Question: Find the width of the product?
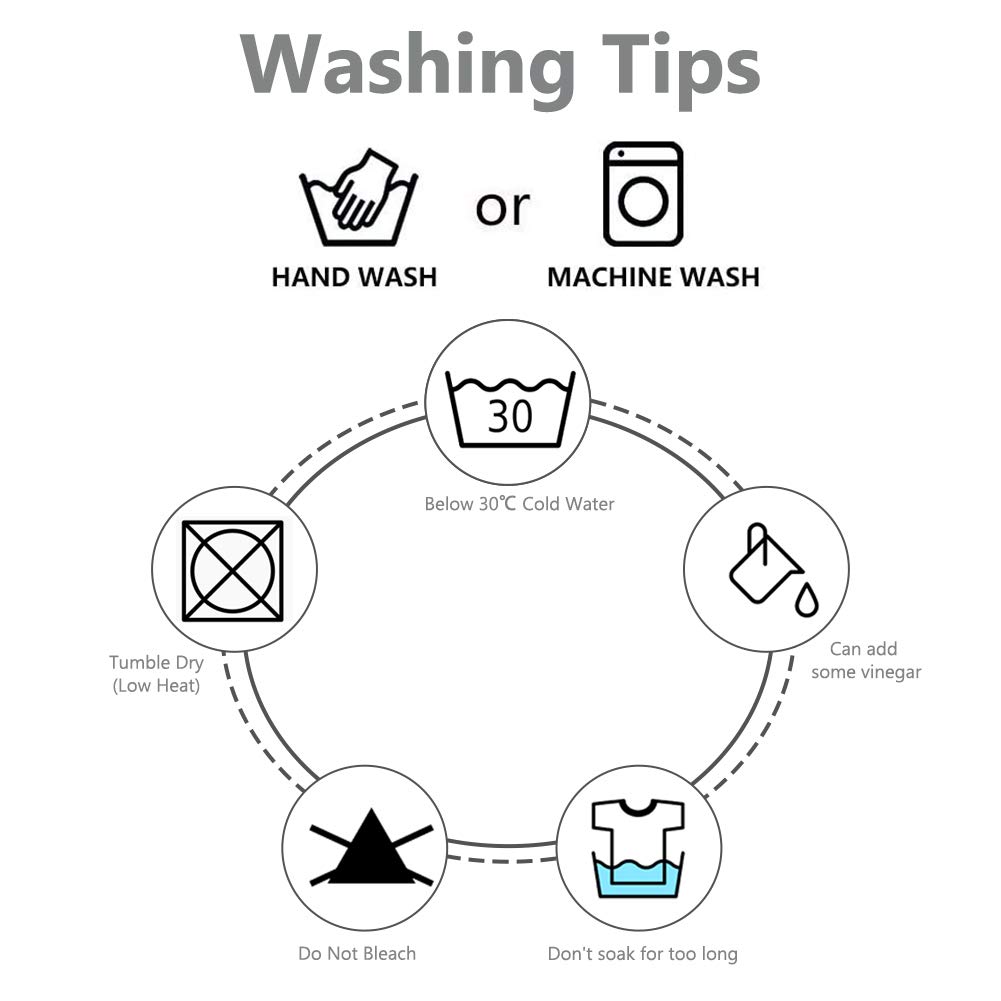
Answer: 30.0 inch